Savoia-Marchetti SM.79 Sparviero

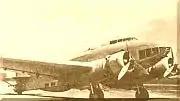
Savoia-Marchetti S.M.79B

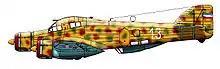
SM.79 of the Yugoslav Royal Air Force

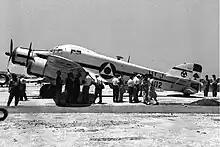
Lebanese SM.79

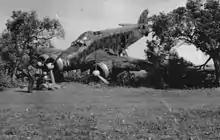
A SM.79 following a crash landing, circa 1940

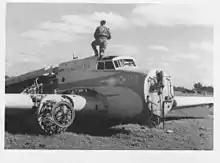
A heavily damaged SM.79, circa 1943

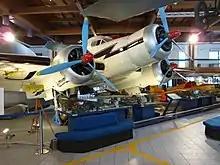
SM.79 at "Museo dell'Aeronautica Gianni Caproni"

While the SM.79 was often considered overall to be a relatively sturdy and well-developed aircraft, the type experienced its share of misfortune.